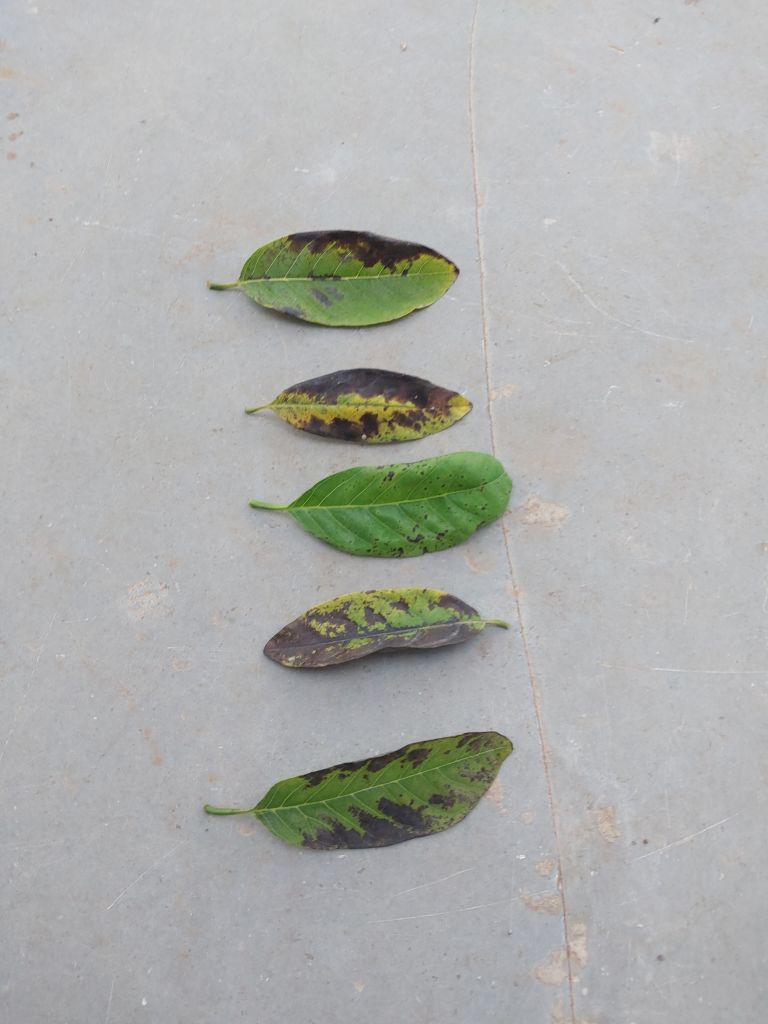
Disease label: Leaf spot on Leaves